Arven Pharmaceuticals

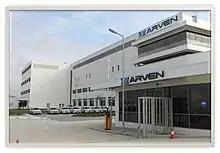
Arven Kırklareli Facility

In 2007 the Toksöz Group launched investments to contribute to the development of biotechnological products and the advancement of the pharmaceutical field in Turkey. A Biotechnology Division was first established in the Sanovel Silivri facility within the same year, and research and development work was initiated to produce Turkey's first biosimilar product.